Monster Garage

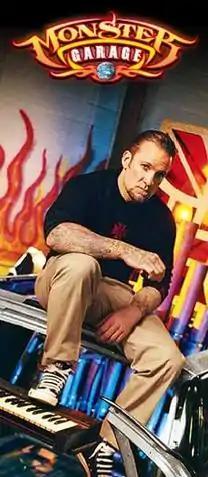

Monster Garage is an American reality television series that aired on the Discovery Channel and hosted by Jesse James. Each episode was an hour in length and was conceived and produced (along with James) by Thom Beers.